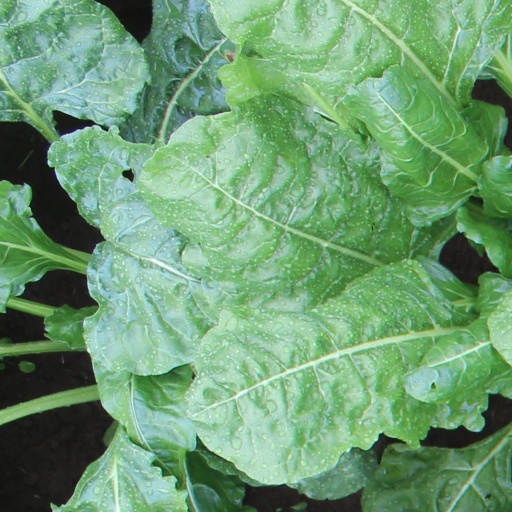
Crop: sugar beet